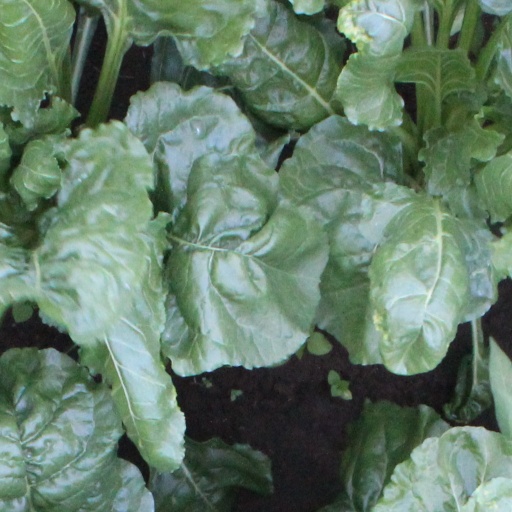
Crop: sugar beet